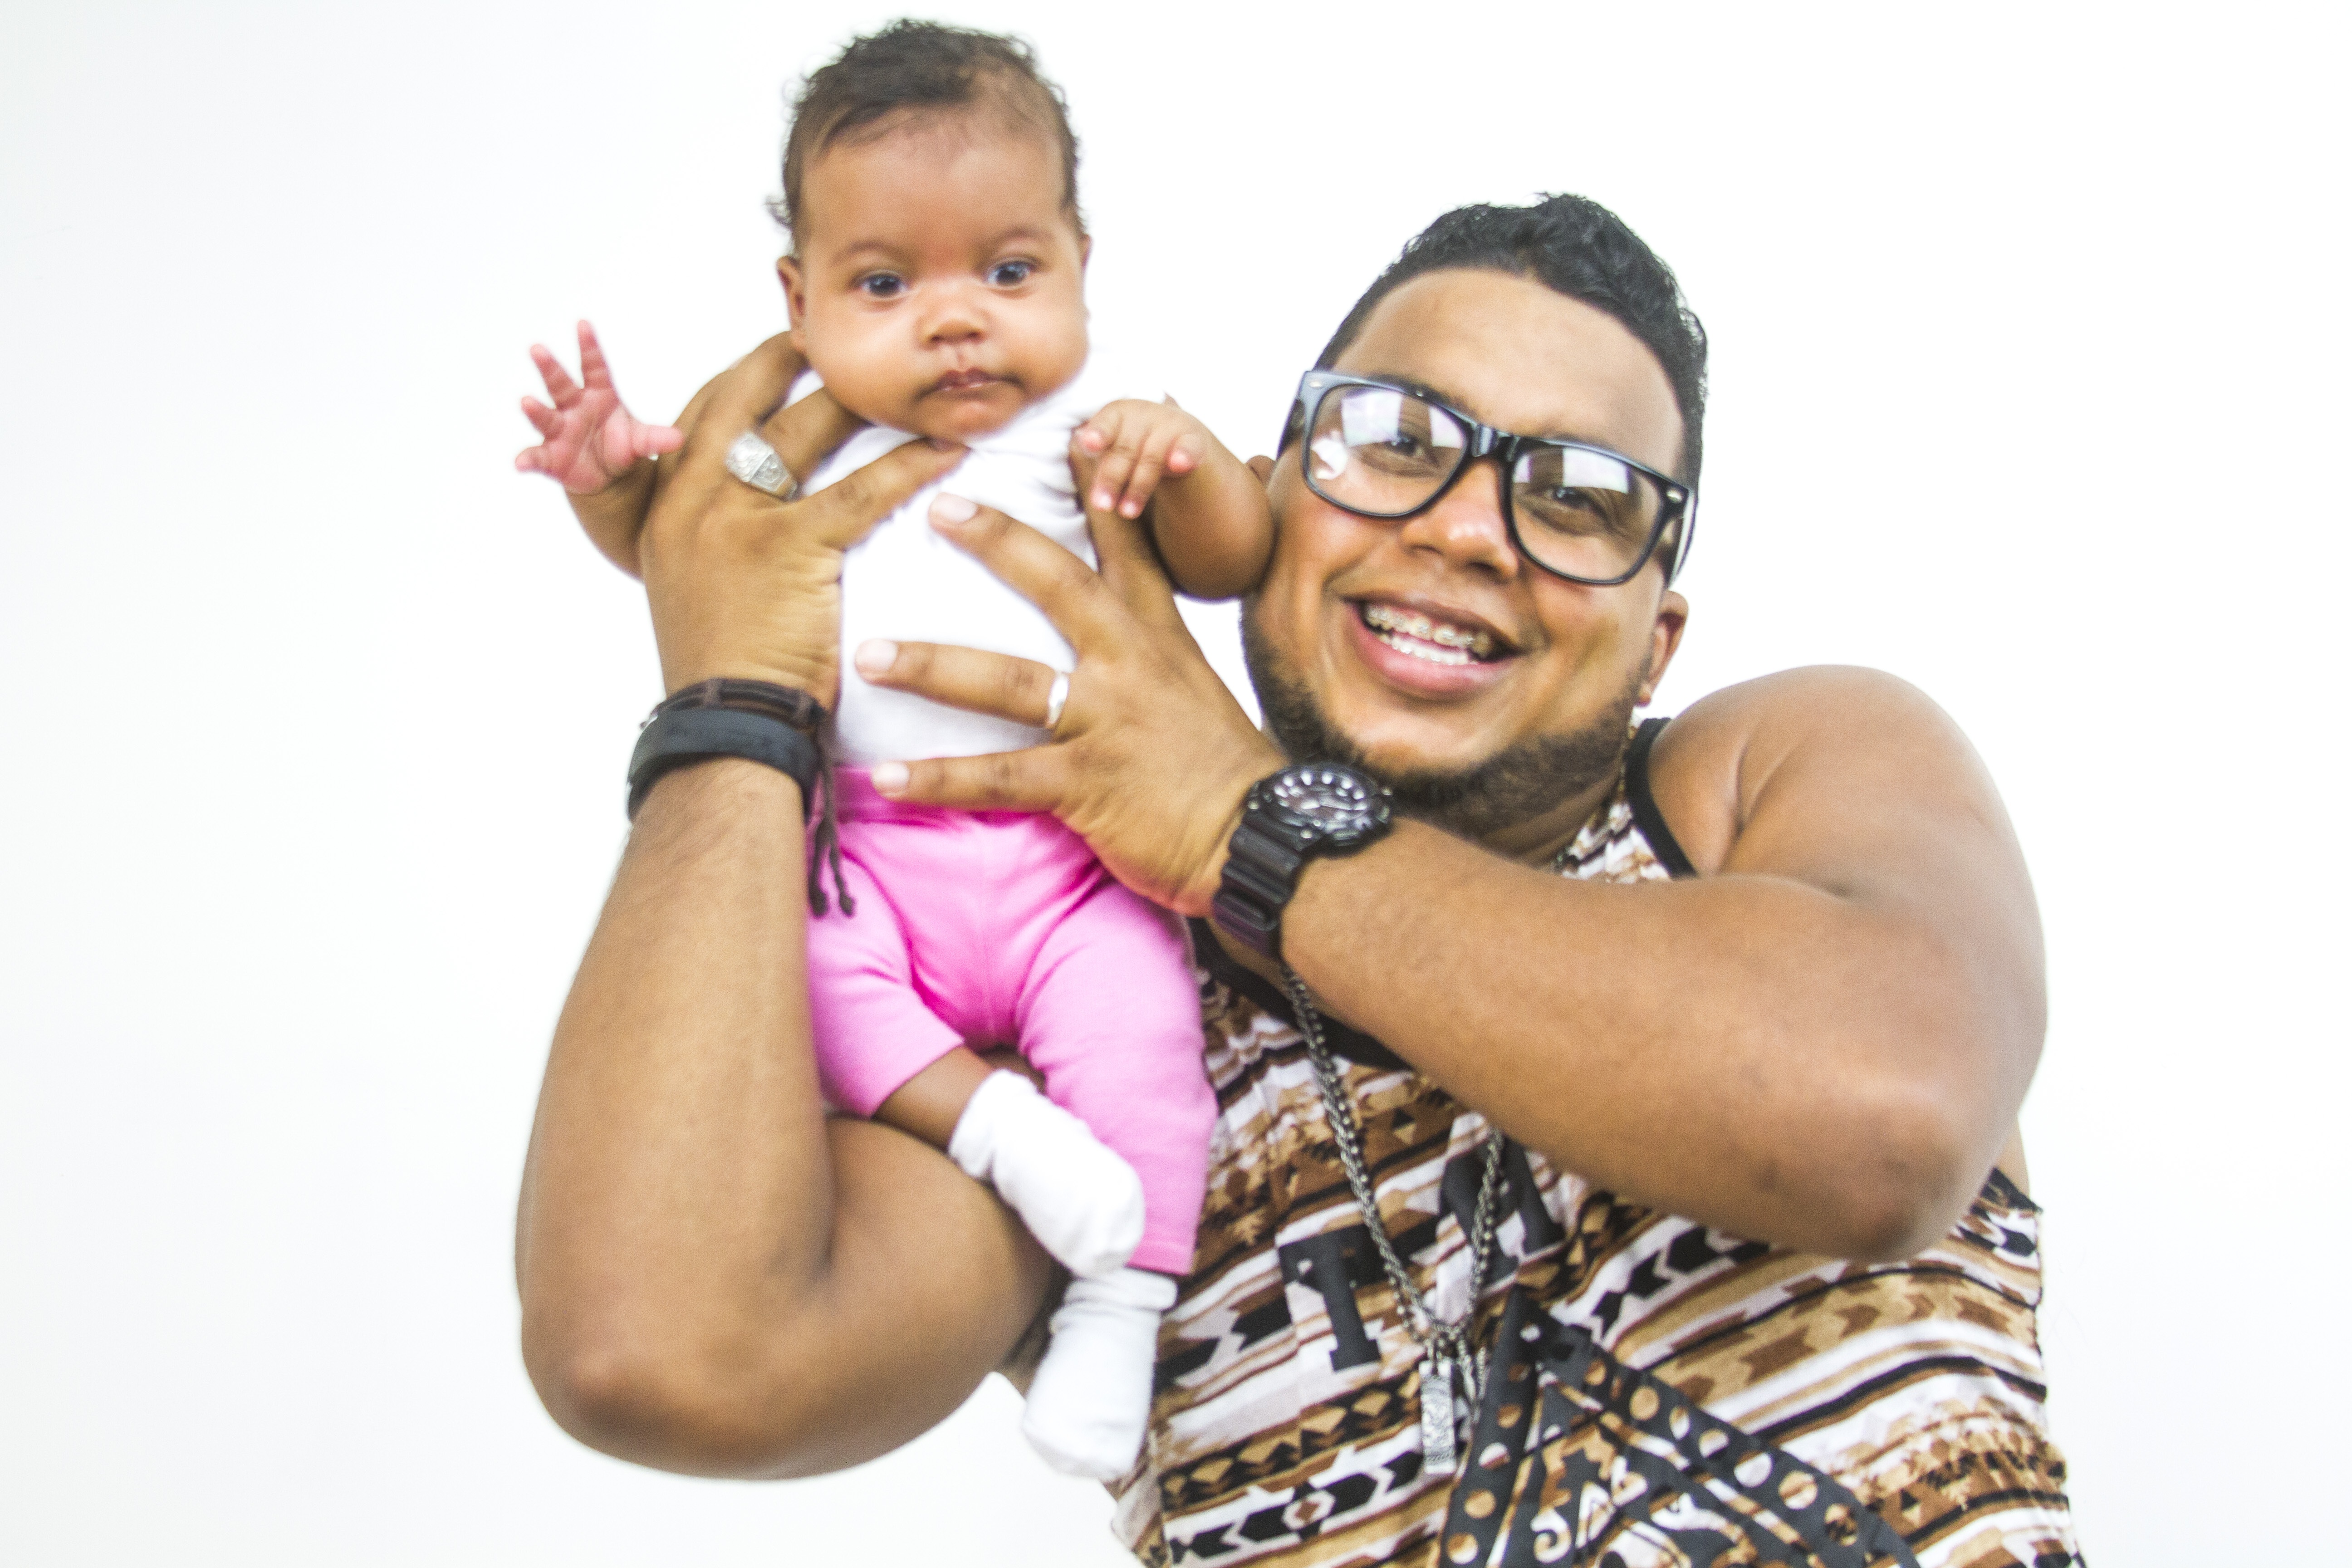
hand, man, person, people, girl, fruit, finger, kiss, marriage, baby, potato, happy, arms, creature, super, mama, new born, child portrait, interaction, photo shoot, bebe, kisses, breast arms, super mom, papi